Fermi glow

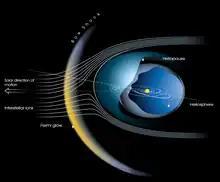
Heliosphere and its different structures with conjectured Fermi glow.

The Fermi glow consists of ultraviolet-glowing particles, mostly hydrogen, originating from the Solar System's bow shock, created when light from stars and the Sun enter the region between the heliopause and the interstellar medium and undergo Fermi acceleration, bouncing around the transition area several times, gaining energy via collisions with atoms of the interstellar medium. The first evidence of the Fermi glow, and hence the bow shock, was obtained with the help from "Voyager 1" and the Hubble Space Telescope.